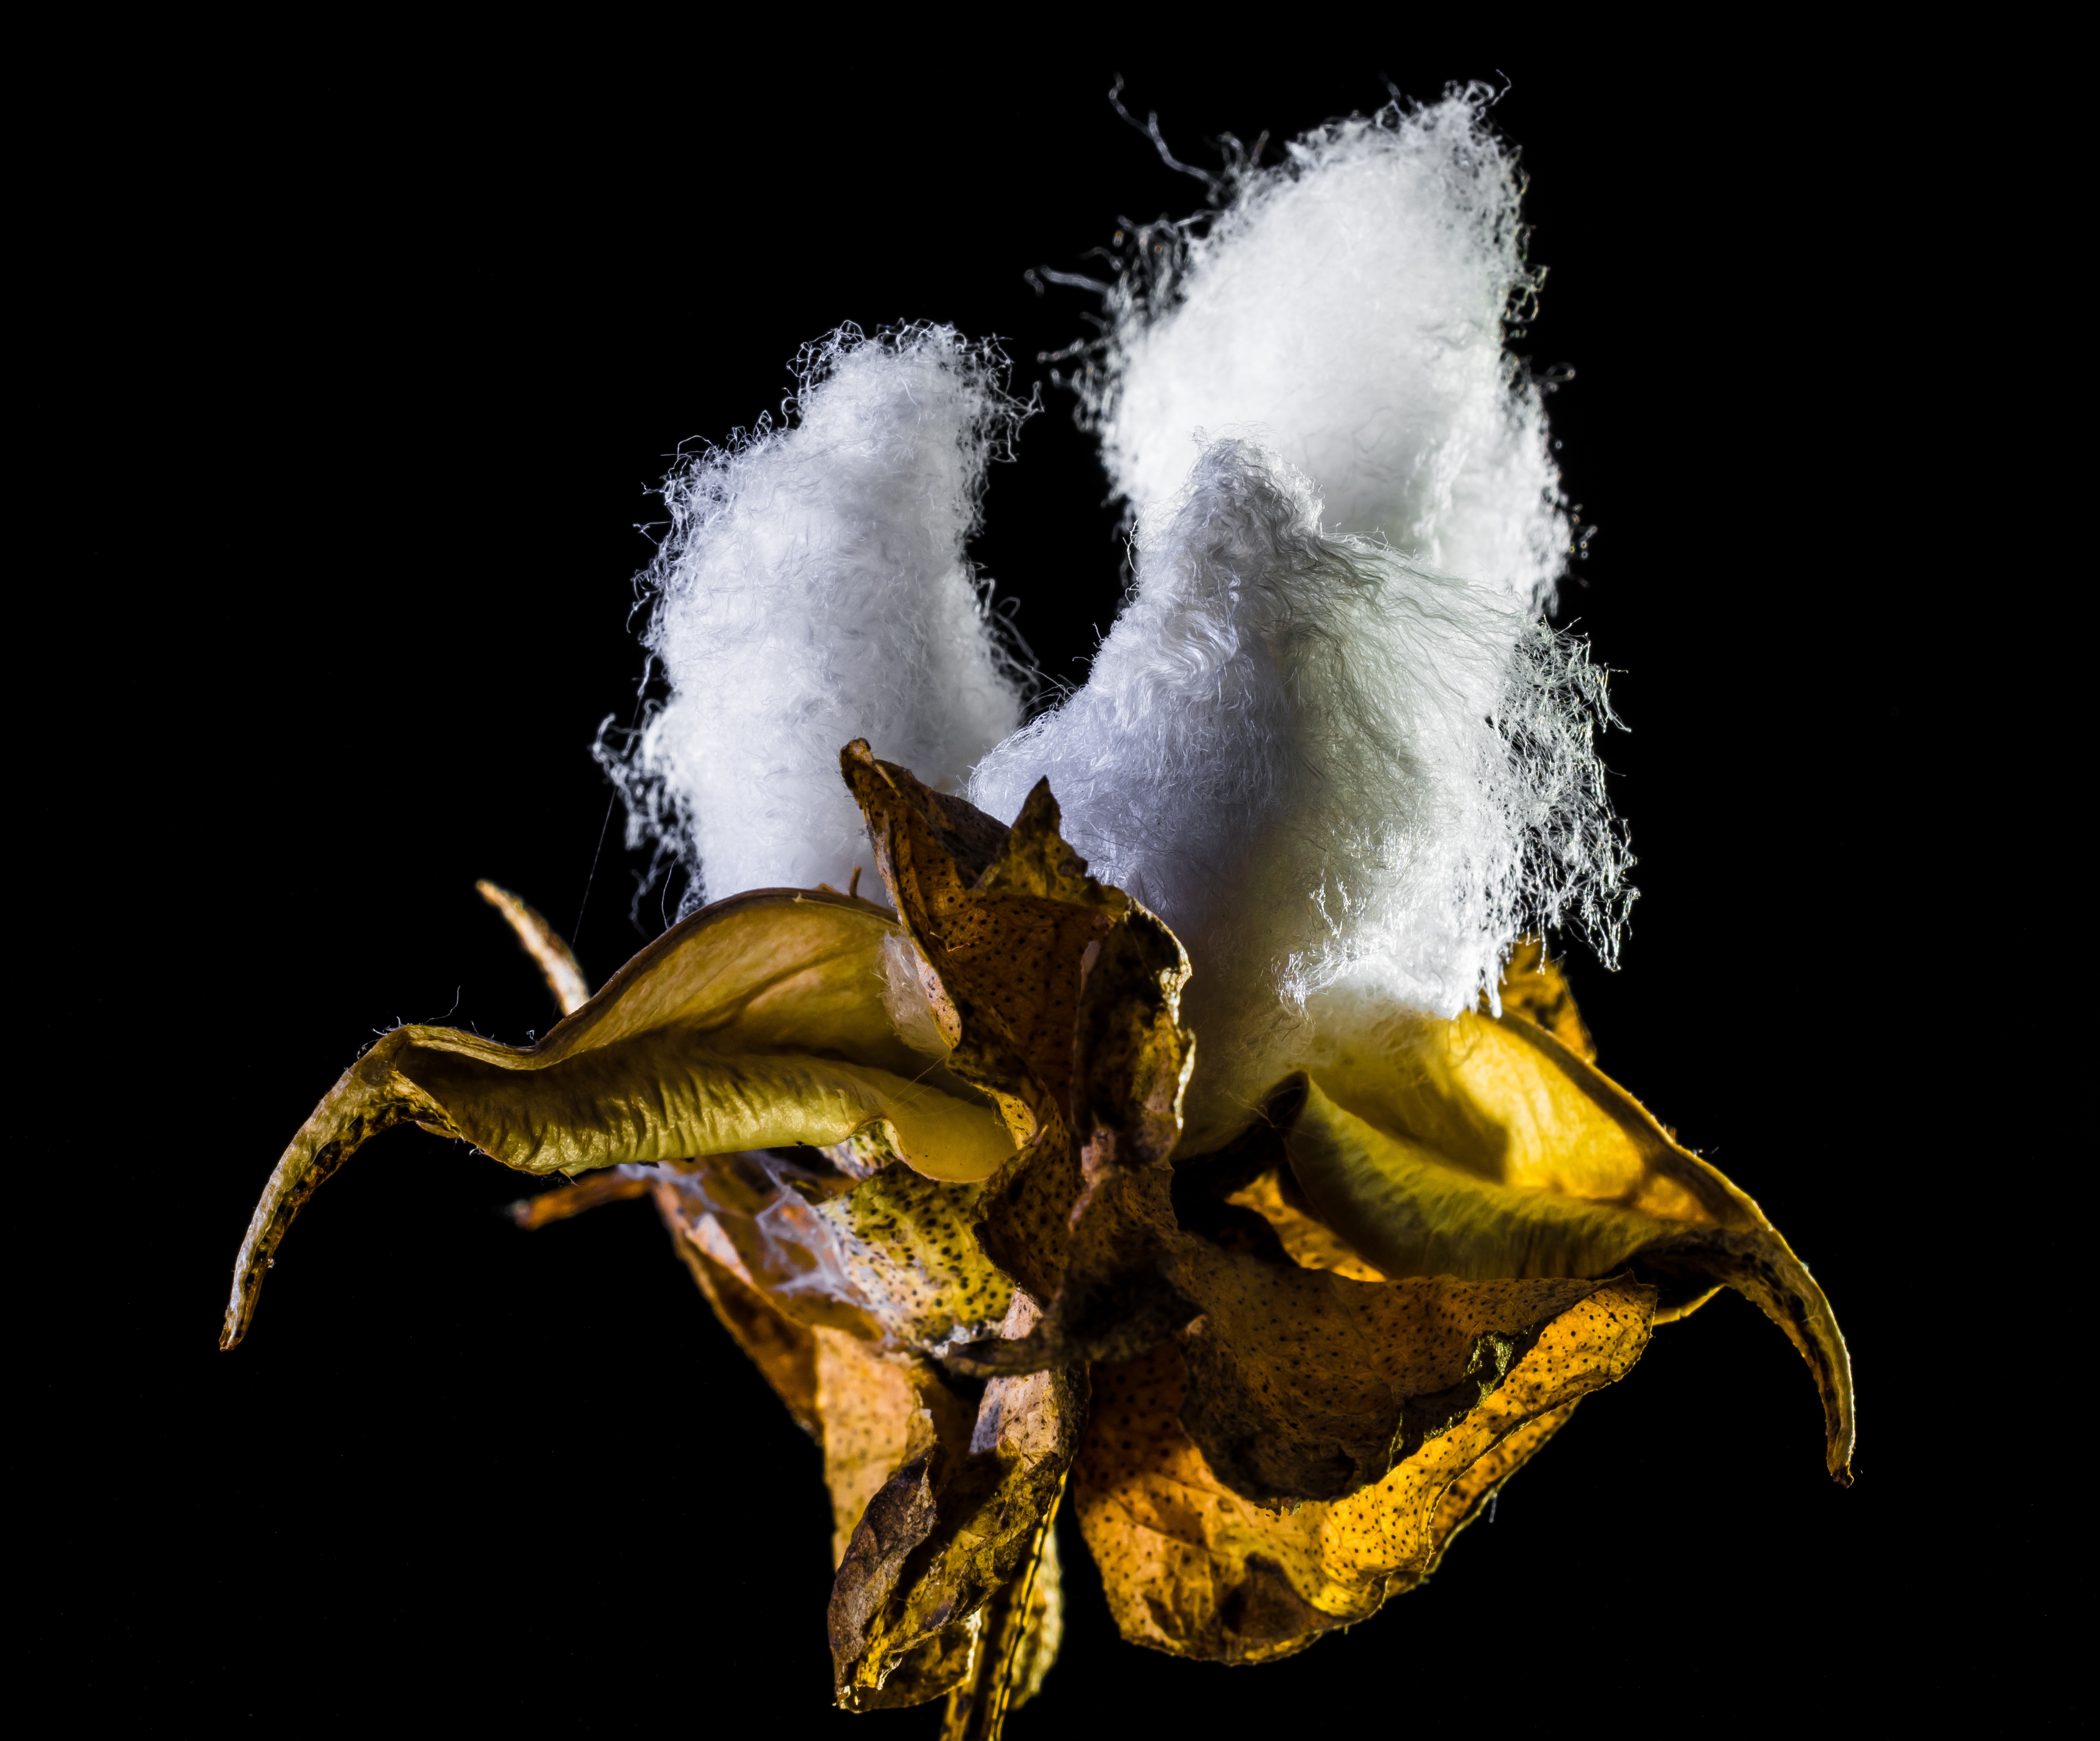
plant, leaf, flower, flora, dragon, cotton, macro photography, flowering plant, computer wallpaper, land plant, cotton capsule, cotton shrub